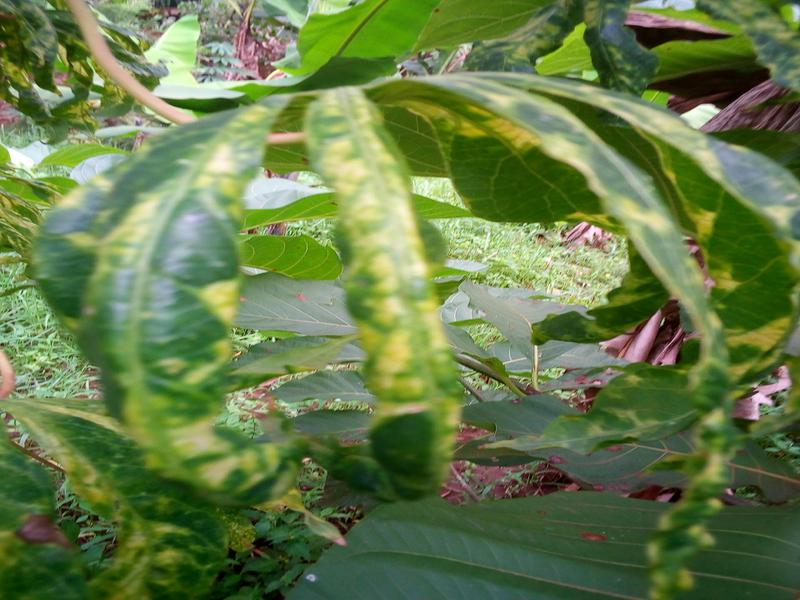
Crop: cassava
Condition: mosaic_disease